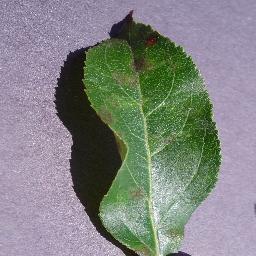
Label: Apple___Apple_scab